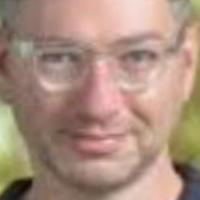
Age group: age 41-55